Harry Harlow

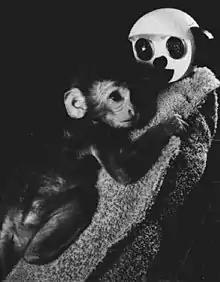
Monkey clinging to the cloth mother surrogate in fear test

Harry Frederick Harlow (October 31, 1905 – December 6, 1981) was an American psychologist best known for his maternal-separation, dependency needs, and social isolation experiments on rhesus monkeys, which manifested the importance of caregiving and companionship to social and cognitive development. He conducted most of his research at the University of Wisconsin–Madison, where humanistic psychologist Abraham Maslow worked with him for a short period of time.